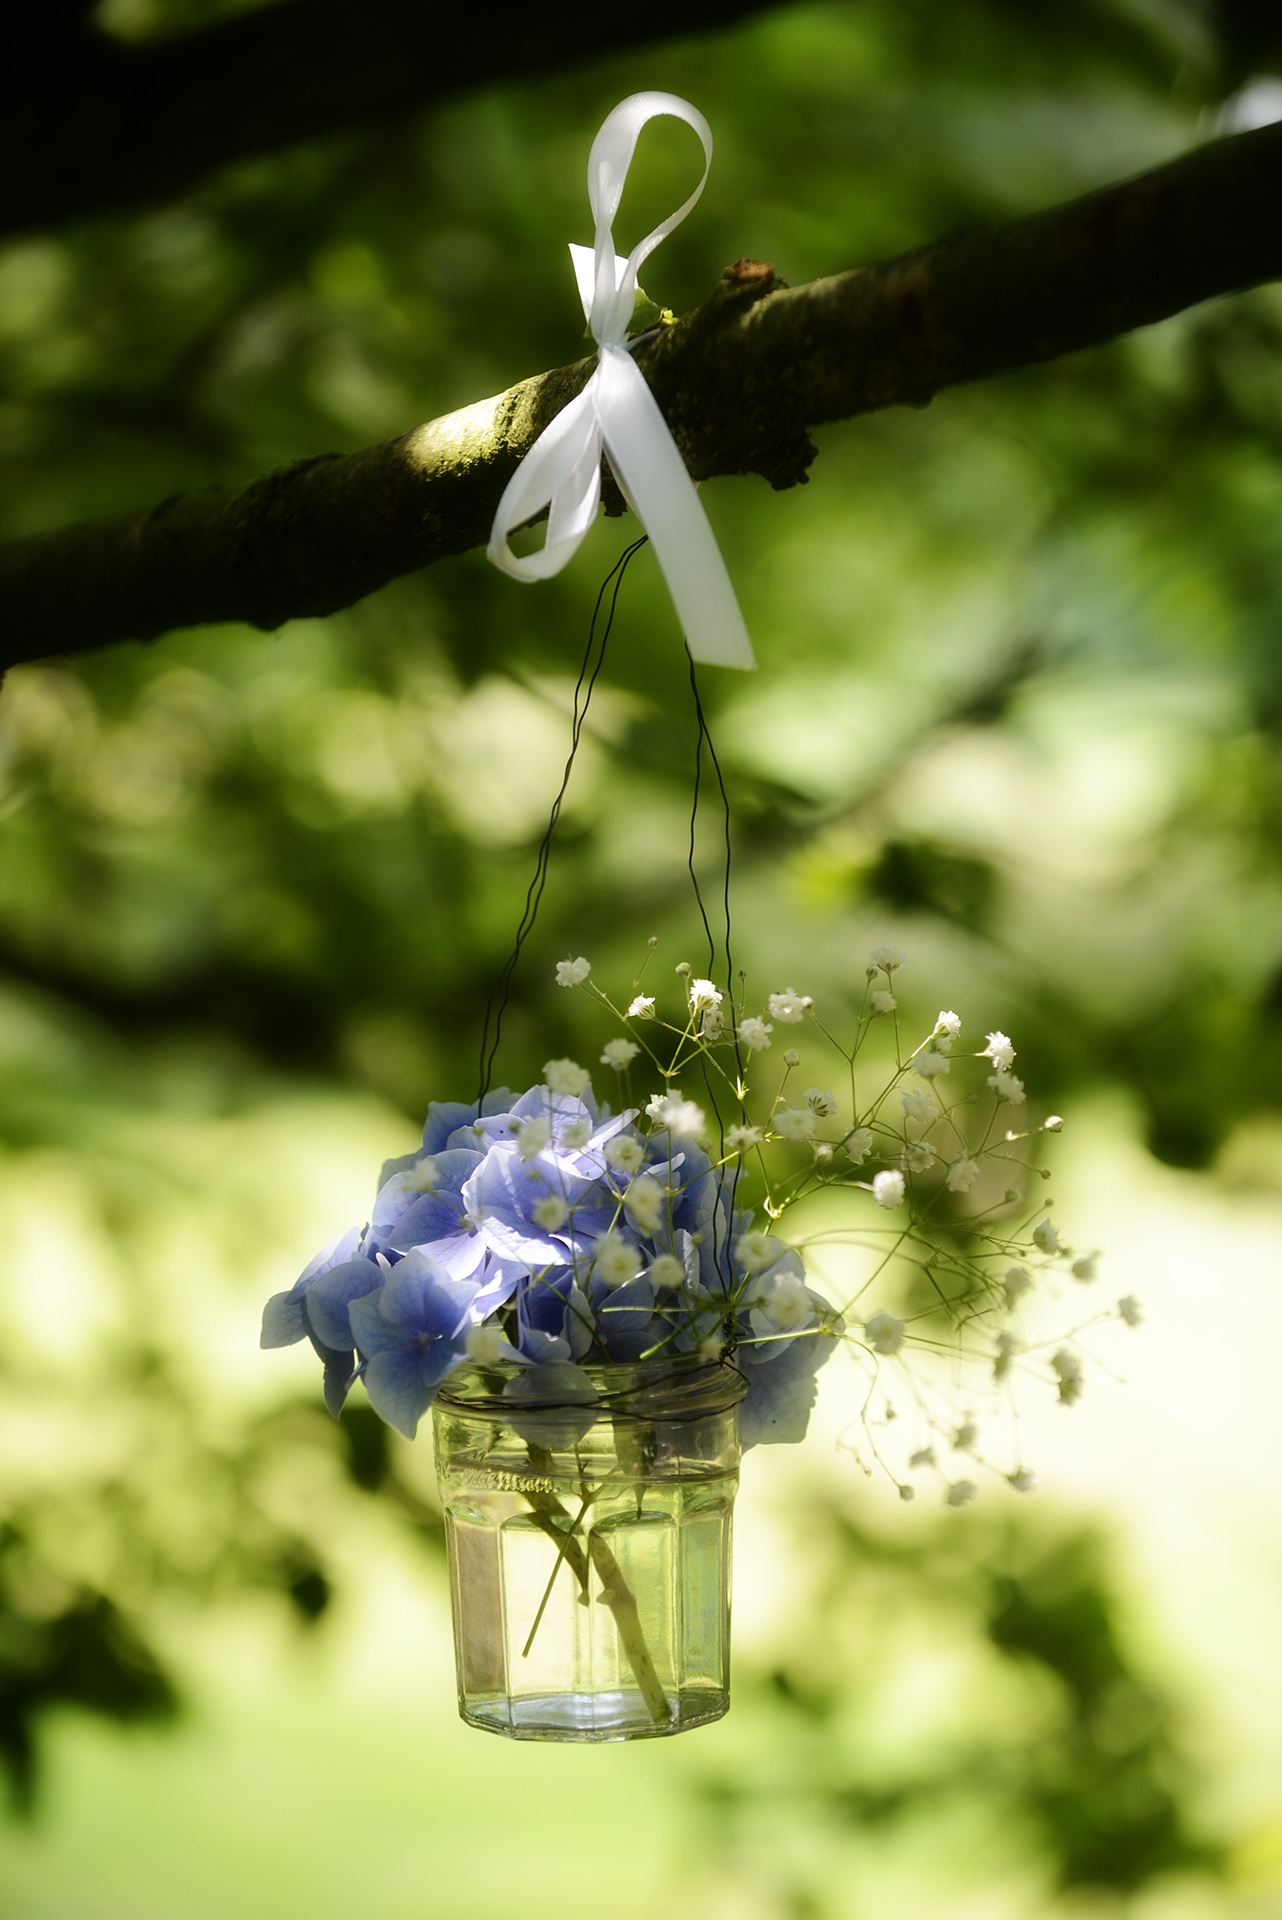
nature, branch, blossom, plant, leaf, flower, love, bouquet, green, romantic, botany, blue, wedding, groom, flora, wildflower, flowers, close up, party, macro photography, flowering plant, flower bouquet, getting married, land plant